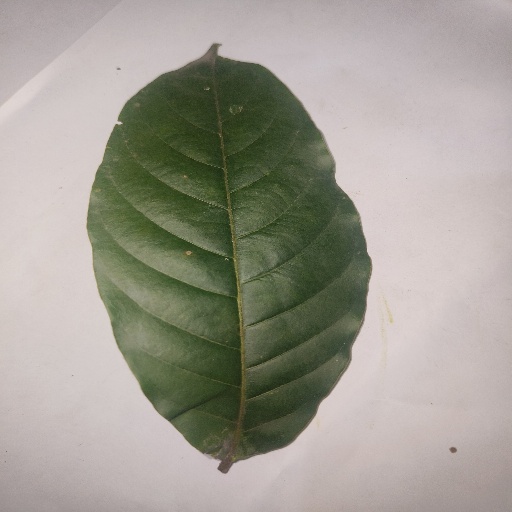
Species: HariTaki
Leaf condition: Healthy Leaf